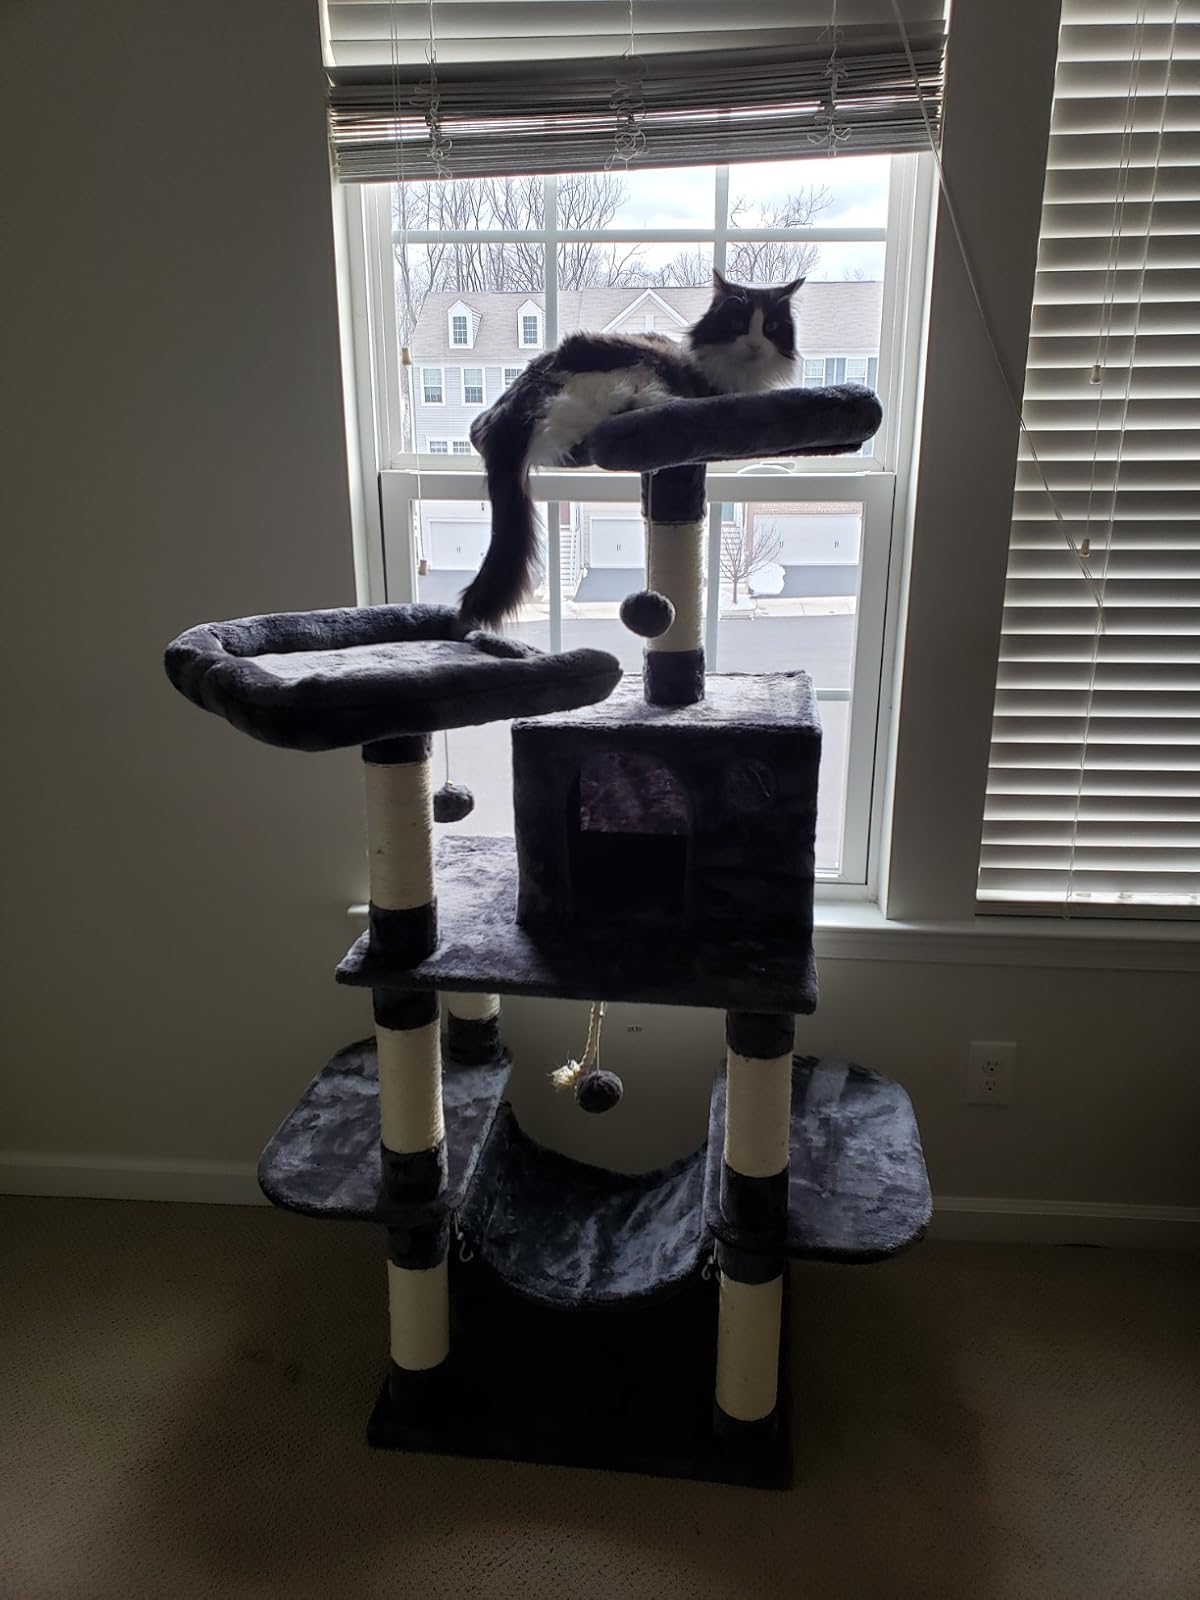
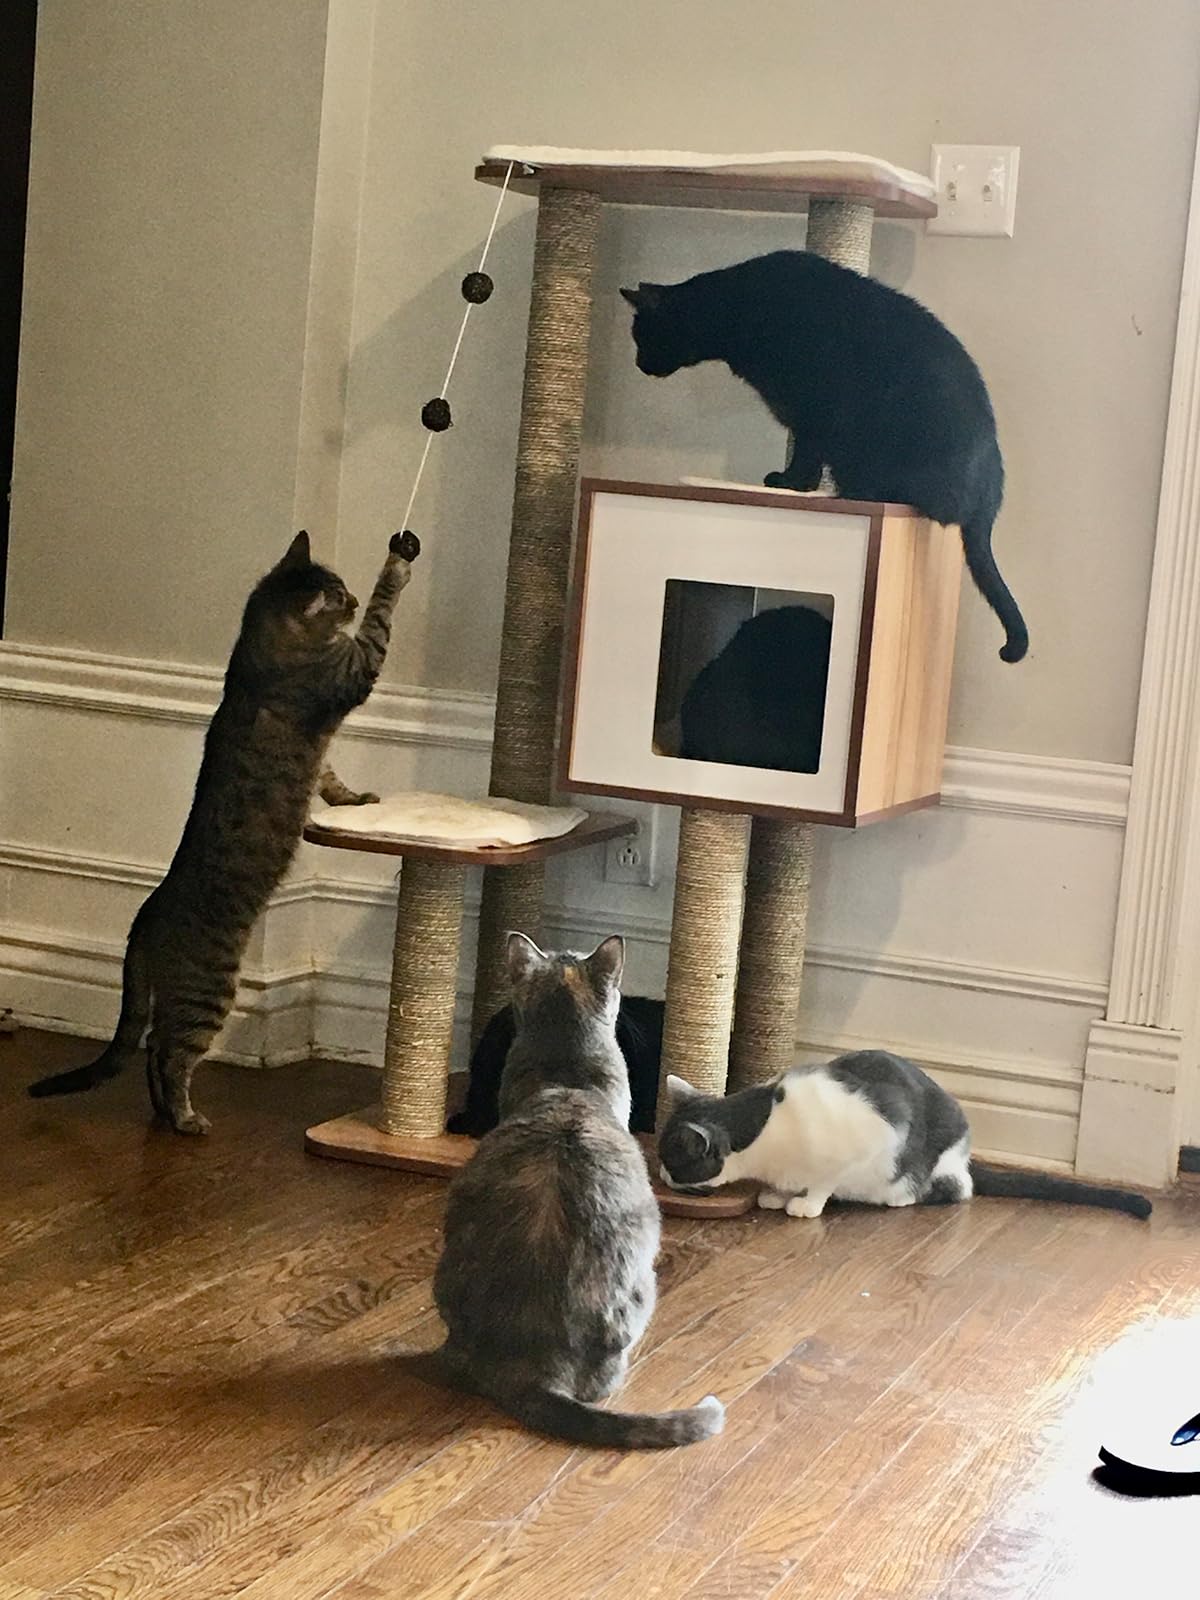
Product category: items_cat tree
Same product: no